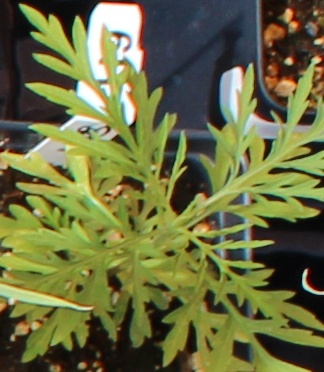
Label: Ragweed